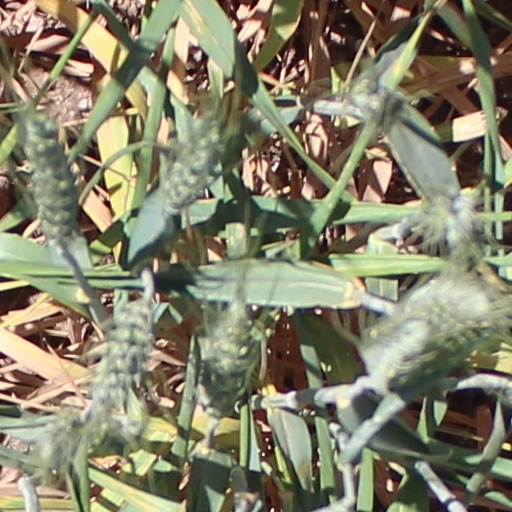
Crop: wheat